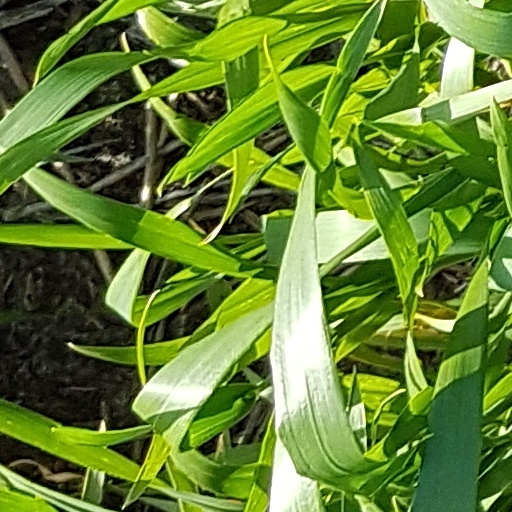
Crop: wheat